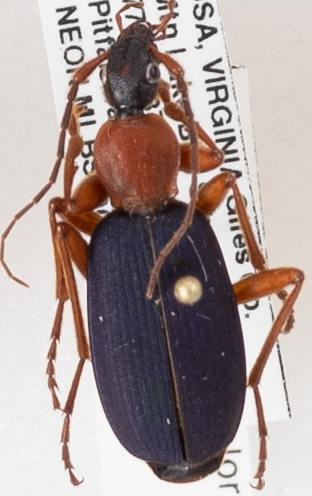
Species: Galerita bicolor
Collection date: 2018-07-03
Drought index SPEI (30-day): -0.916
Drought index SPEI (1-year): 0.42
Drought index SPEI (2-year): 0.406